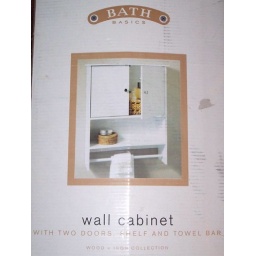
White bath wall cabinet new in the box